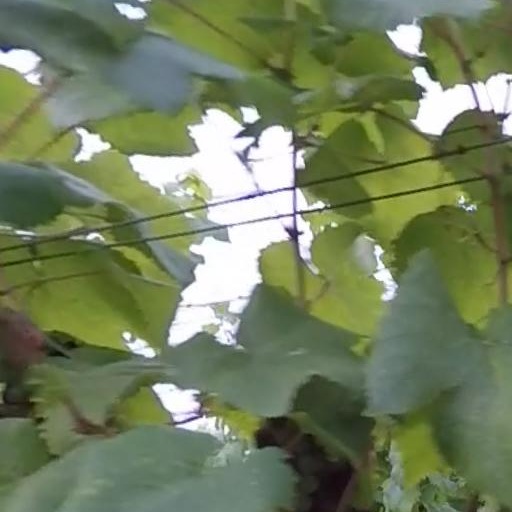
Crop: grape